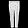
Label: Trouser